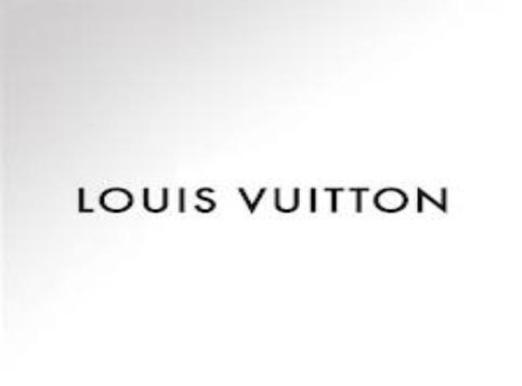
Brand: louis vuitton-1
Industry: Clothes